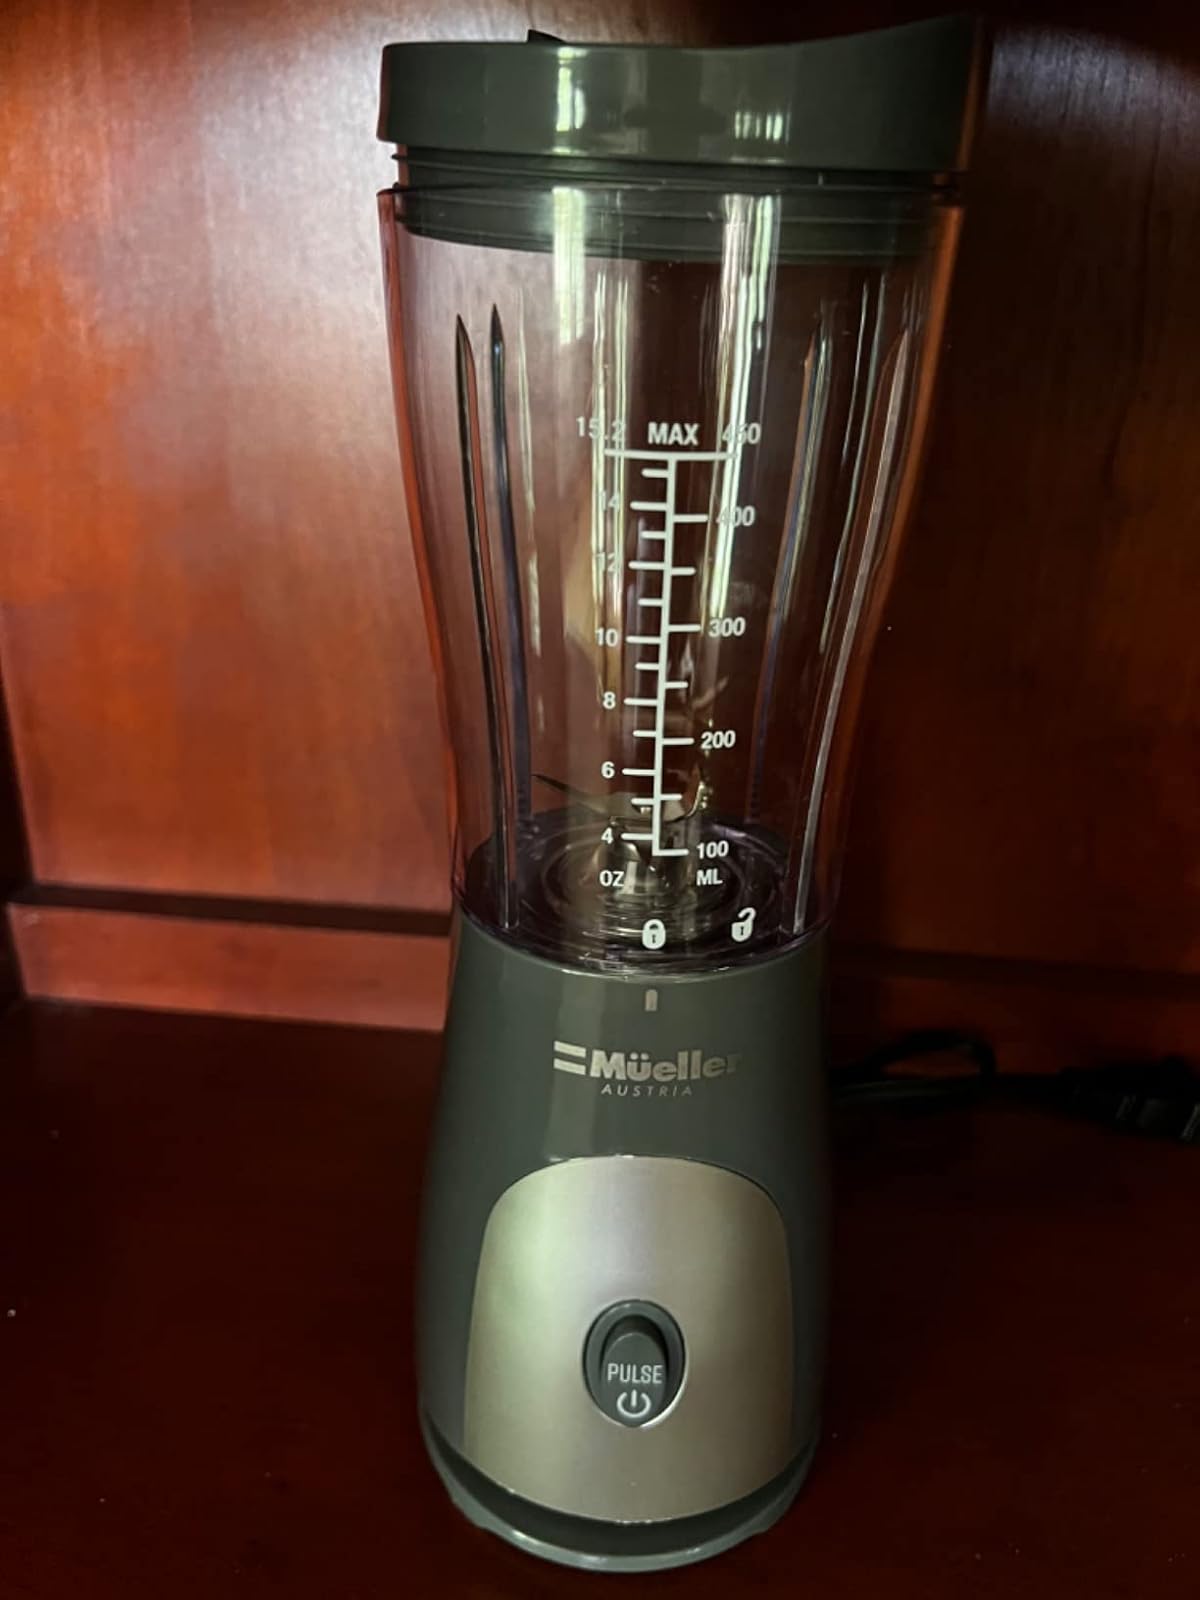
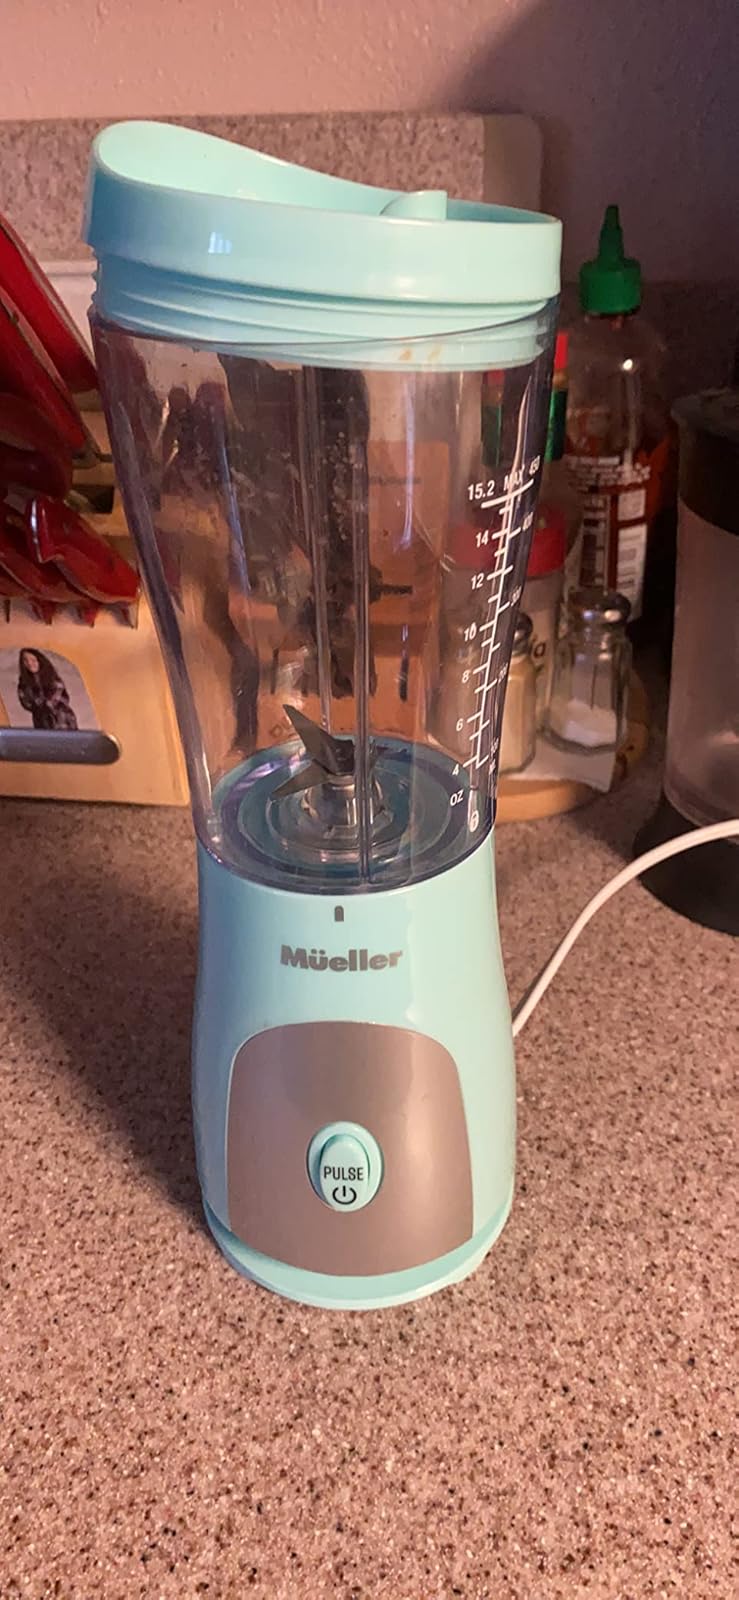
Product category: items_blender
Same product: no